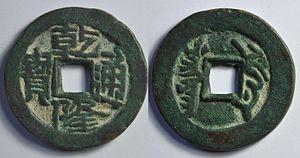
Une monnaie en cuivre d'une sapèque de l'empereur Gaozong (1736-1795) ère Qian Long (1736-1795) de la dynastie Qing (1644-1912) pour la province du Xinjiang à Yarkang. Cette province a été conquise en 1759. A/ Qian Long tong bao (Monnaie courante de Qian Long) (Lecture en croix